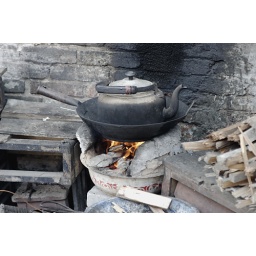
A pot on a main street in a small town in China